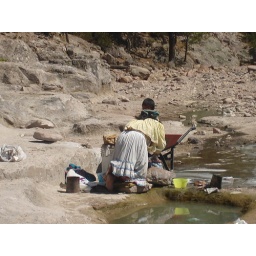
a woman washing her clothes in the only water available while her son looks on